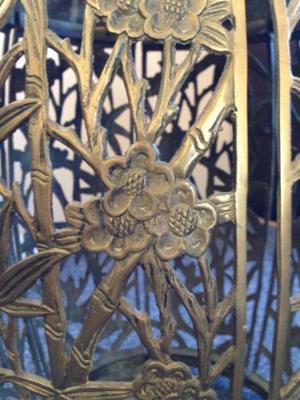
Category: table